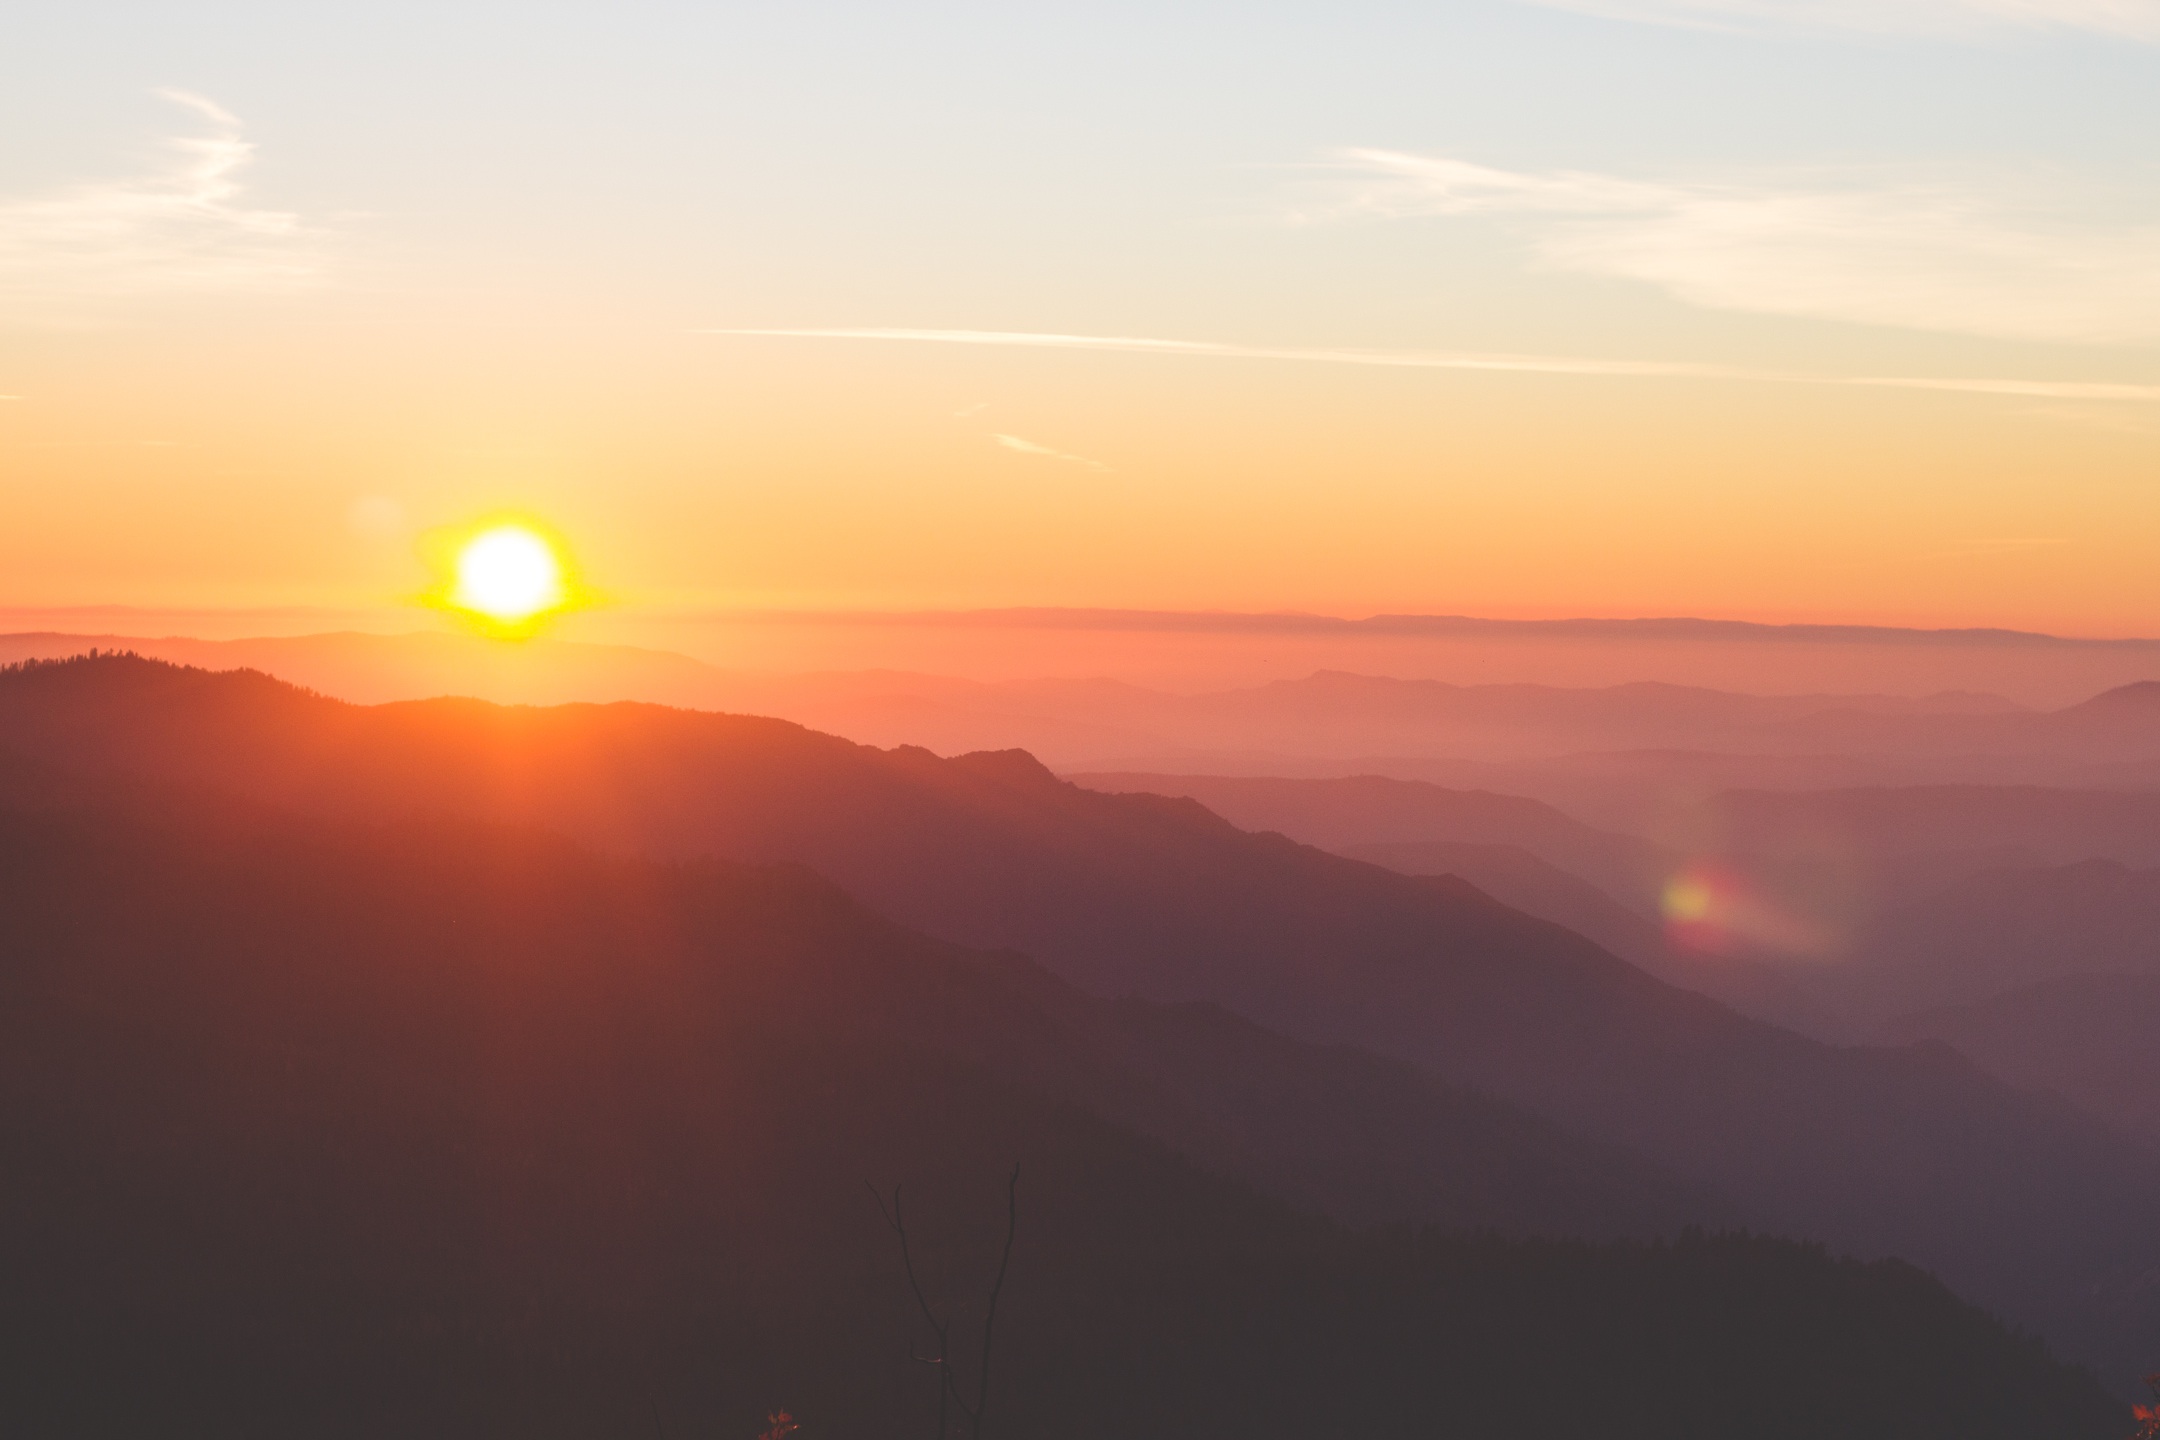
horizon, mountain, sun, sunrise, sunset, mist, sunlight, morning, hill, dawn, atmosphere, dusk, evening, haze, plain, summit, afterglow, atmospheric phenomenon, red sky at morning